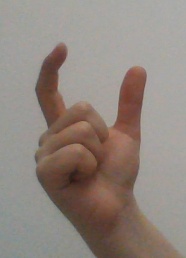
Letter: nun